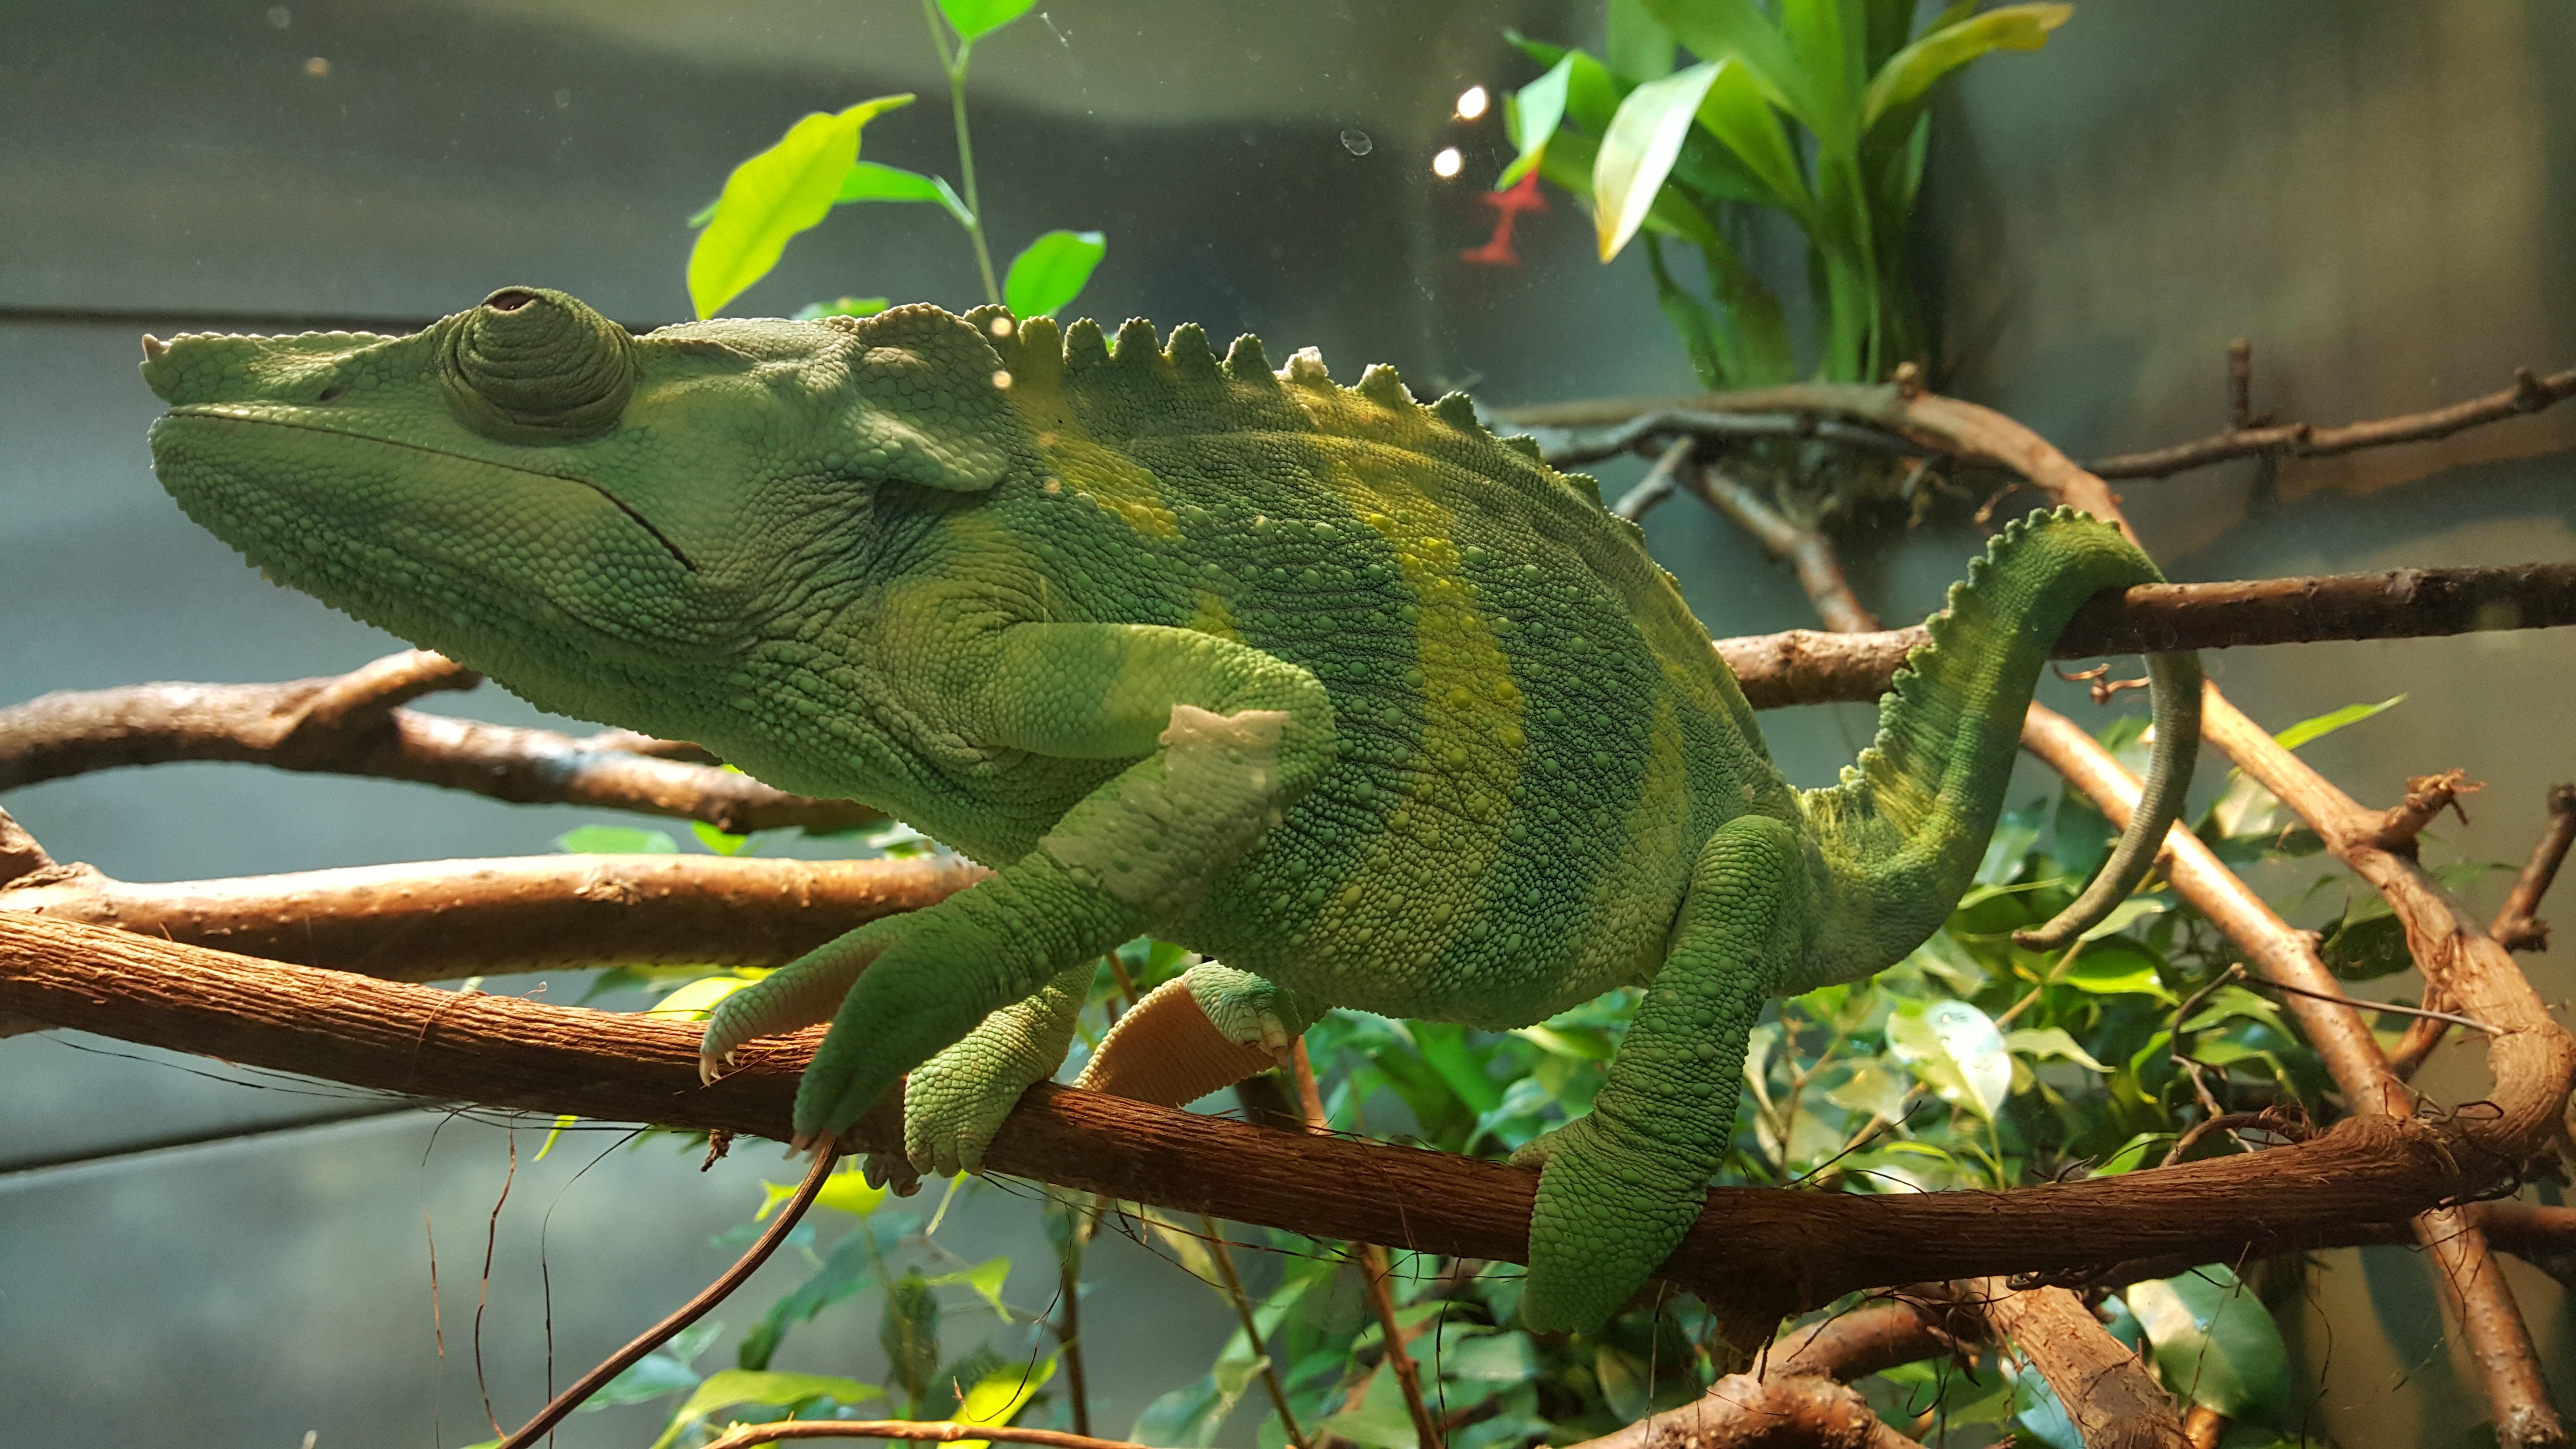
wildlife, zoo, green, jungle, reptile, iguana, fauna, lizard, chameleon, vertebrate, iguania, living nature, scaled reptile, african chameleon